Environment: lab
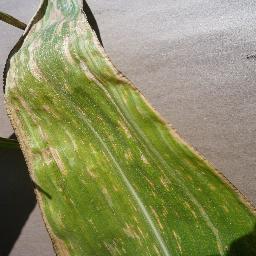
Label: gray_leaf_spot